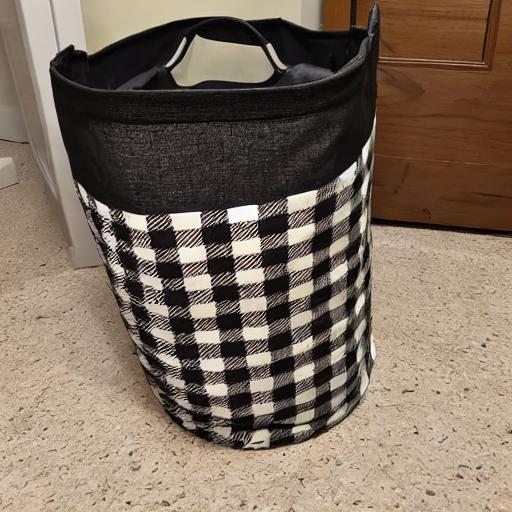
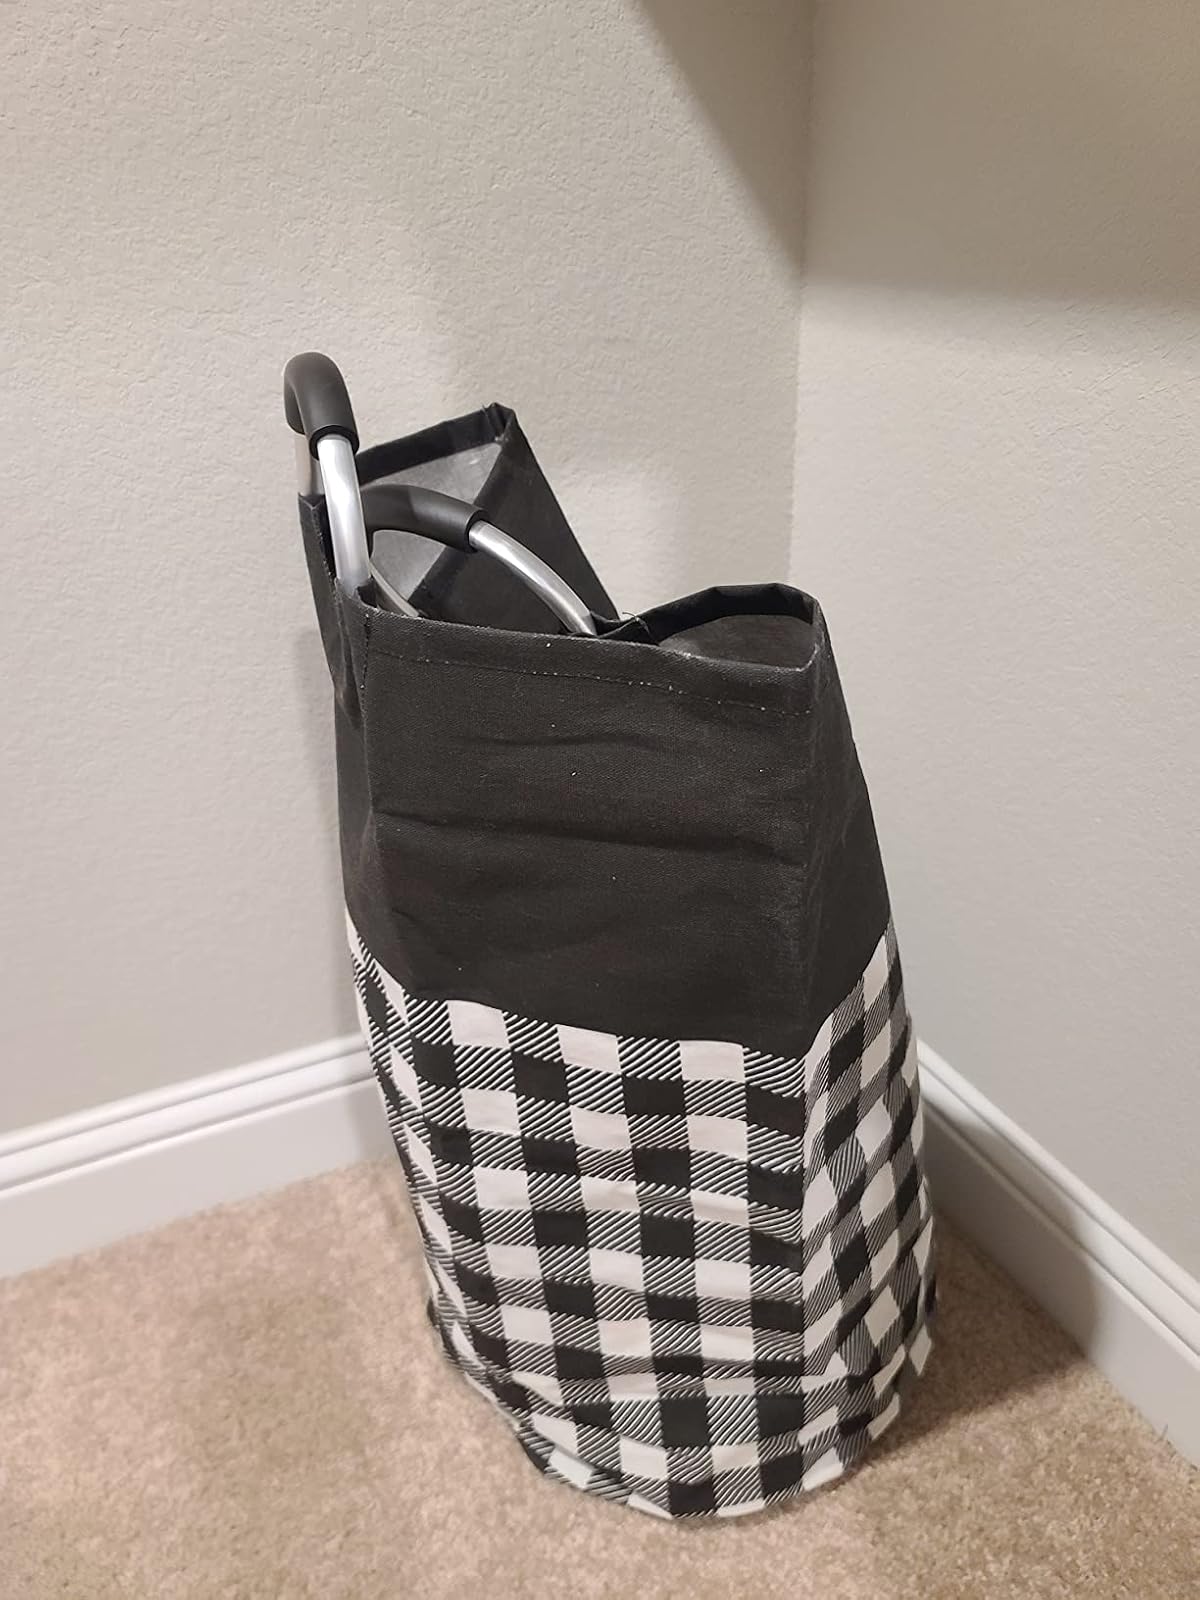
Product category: items_hamper
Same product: no